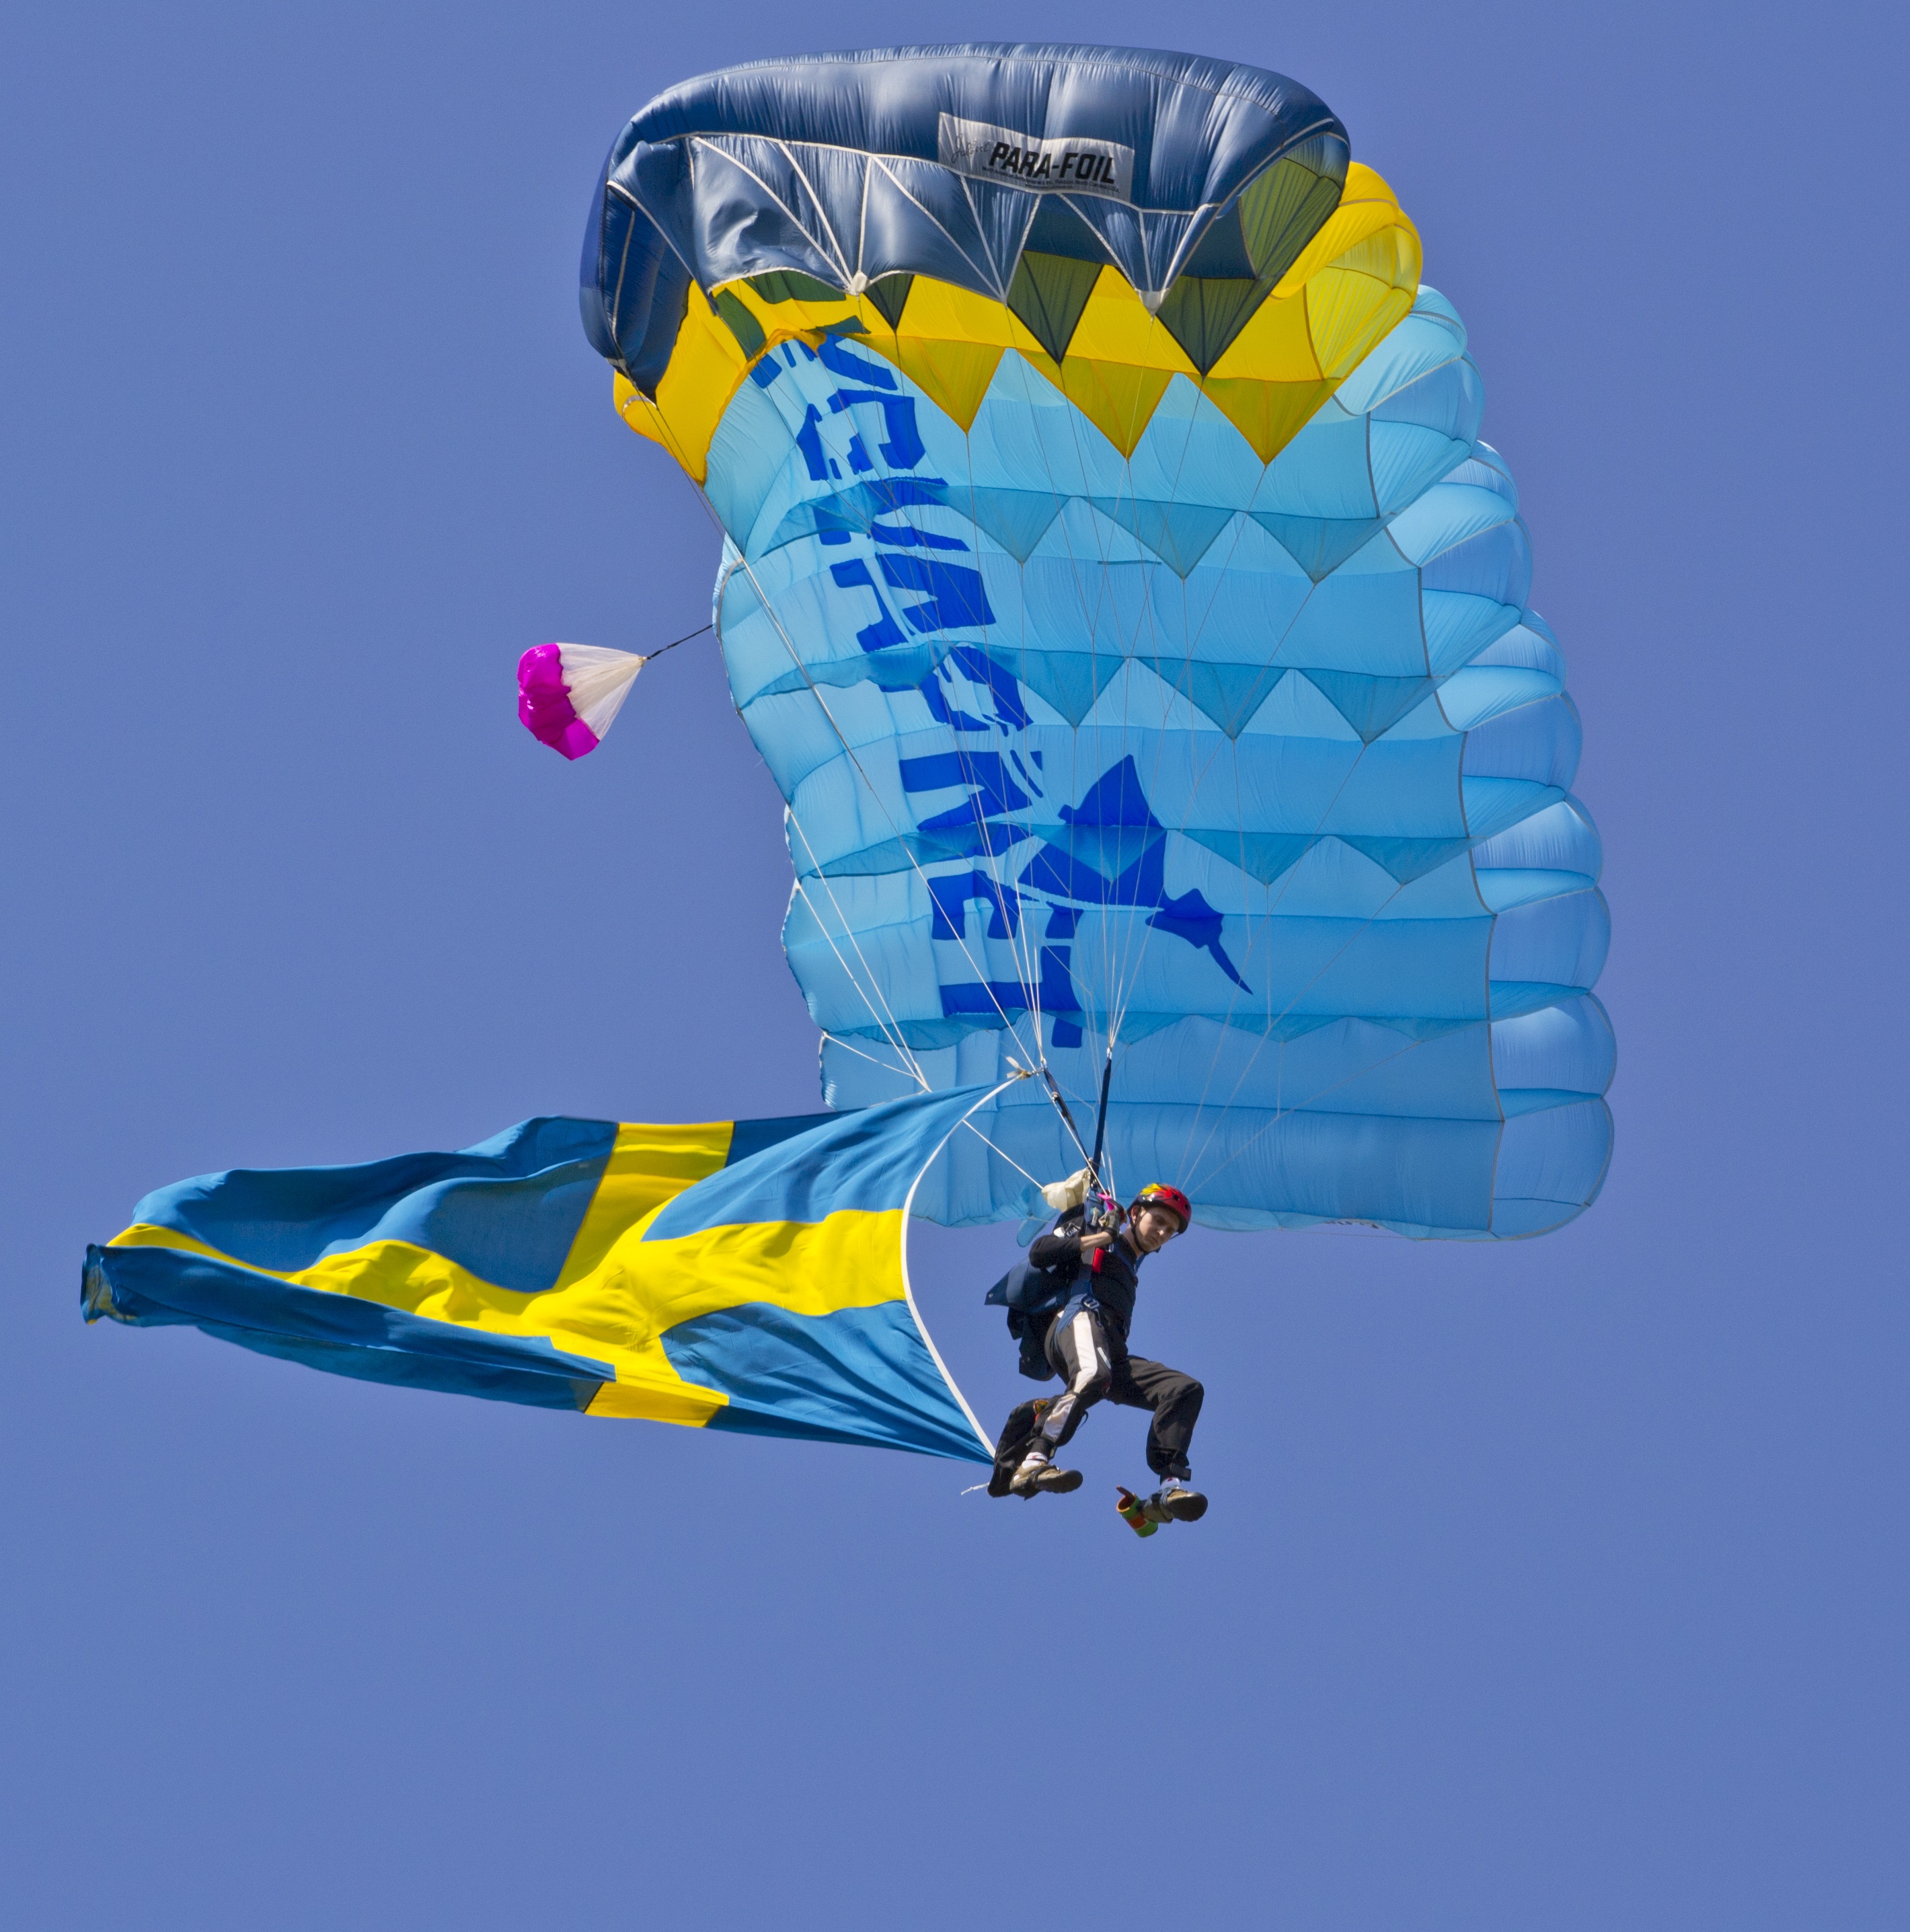
wing, sailing, flag, extreme sport, toy, parachute, sports, sweden, parasailing, himmel, parachuting, air sports, skydivers, air force, swedish flag, atmosphere of earth, windsports, kite sports, sport kite